Saraswathipuram

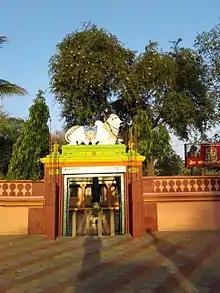
Chandramowleshwara Temple

Saraswathipuram is a residential suburb of Mysore city in Karnataka State, India.